The White Circle

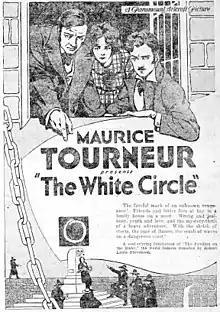
Newspaper advertisement

The White Circle is a lost 1920 American silent adventure drama film directed by Maurice Tourneur and written by John Gilbert and Jules Furthman. The film stars Spottiswoode Aitken, Janice Wilson, Harry Northrup, John Gilbert, Wesley Barry, and Jack McDonald. It is based on the short story "The Pavilion on the Links" by Robert Louis Stevenson. The film was released on August 22, 1920, by Paramount Pictures.